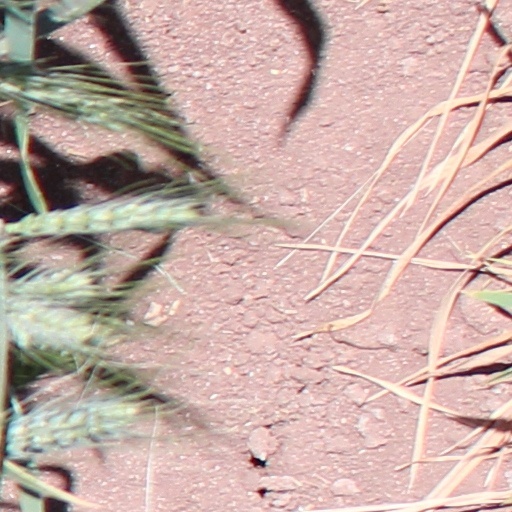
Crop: wheat